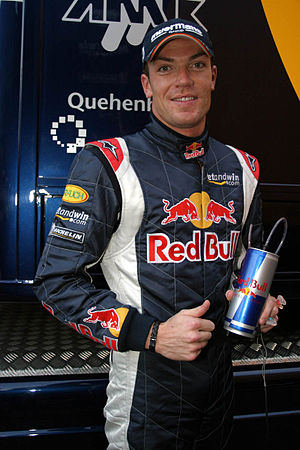
Robert Doornbos
Robert Michael Doornbos er en hollandsk racerkører, der står noteret for at have kørt 11 Formel 1-Grand Prix'er, der blev kørt i 2005- og 2006-sæsonerne. Doornbos kørte for henholdsvis Minardi og Red Bull-teamet, men oplevede kun begrænset succes.